Earlimart pesticide poisoning

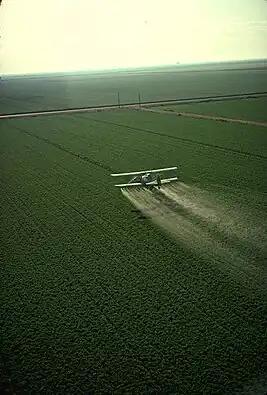

The Earlimart pesticide poisoning refers to a November 13, 1999 pesticide drift event which occurred in the vicinity of a community in the middle of the San Joaquin Valley. This event saw 24 victims sent to hospital after coming into contact with the pesticides directly, and a further 150 people were ordered to evacuate the township. Residents were exposed to the compound metham sodium, a highly toxic fumigant used in weed-targeting pesticides. The 24 poison victims suffered severe effects including vomiting, nausea, reoccurring headaches, and respiratory dysfunction. The incident is worthy of note due to its influence in contemporaneous public advocacy against pesticide use broadly, as well as a catalyst perceived to have increased awareness on pesticide drift in general.